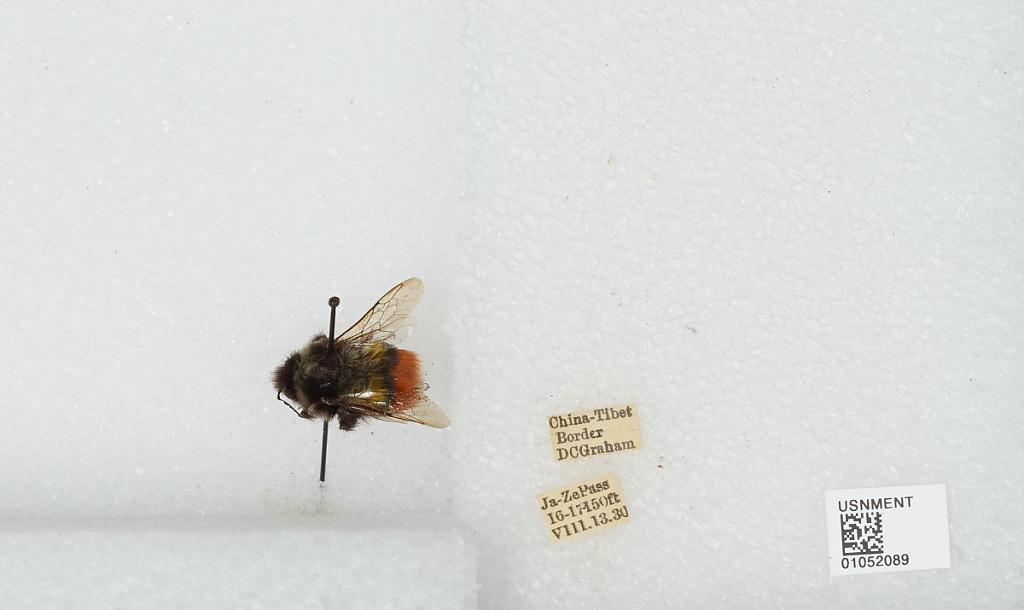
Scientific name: Bombus sp.
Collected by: D. Graham
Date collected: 1930-8-13
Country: China
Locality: China-Tibet border, Ja-Ze Pass